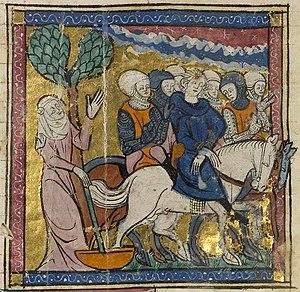
Ferdinand de Portugal, dit Ferran de Flandres, fait prisonnier à la bataille de Bouvines. Enluminure des Grandes Chroniques de France, bibliothèque municipale de Castres, BM 0003, folio 288.
Philippe II dit « Auguste », né le 21 août 1165 à Paris et mort à Mantes le 14 juillet 1223, est le septième roi de la dynastie des Capétiens. Il est le fils héritier de Louis VII et d'Adèle de Champagne.
Le Maître de Fauvel est un maître anonyme enlumineur actif à Paris entre 1314 et 1340. Il doit son nom de convention à un manuscrit du Roman de Fauvel. Enlumineur très prolifique, avec plus de 80 manuscrits attribués, il a probablement travaillé avec différents collaborateurs.
Fernand ou Ferdinand de Portugal ou de Bourgogne, dit Ferrand de Flandre, est infant de Portugal et comte de Flandre et de Hainaut de 1212 à 1233 par son mariage avec la comtesse Jeanne de Flandre et de Hainaut, dite de Constantinople.